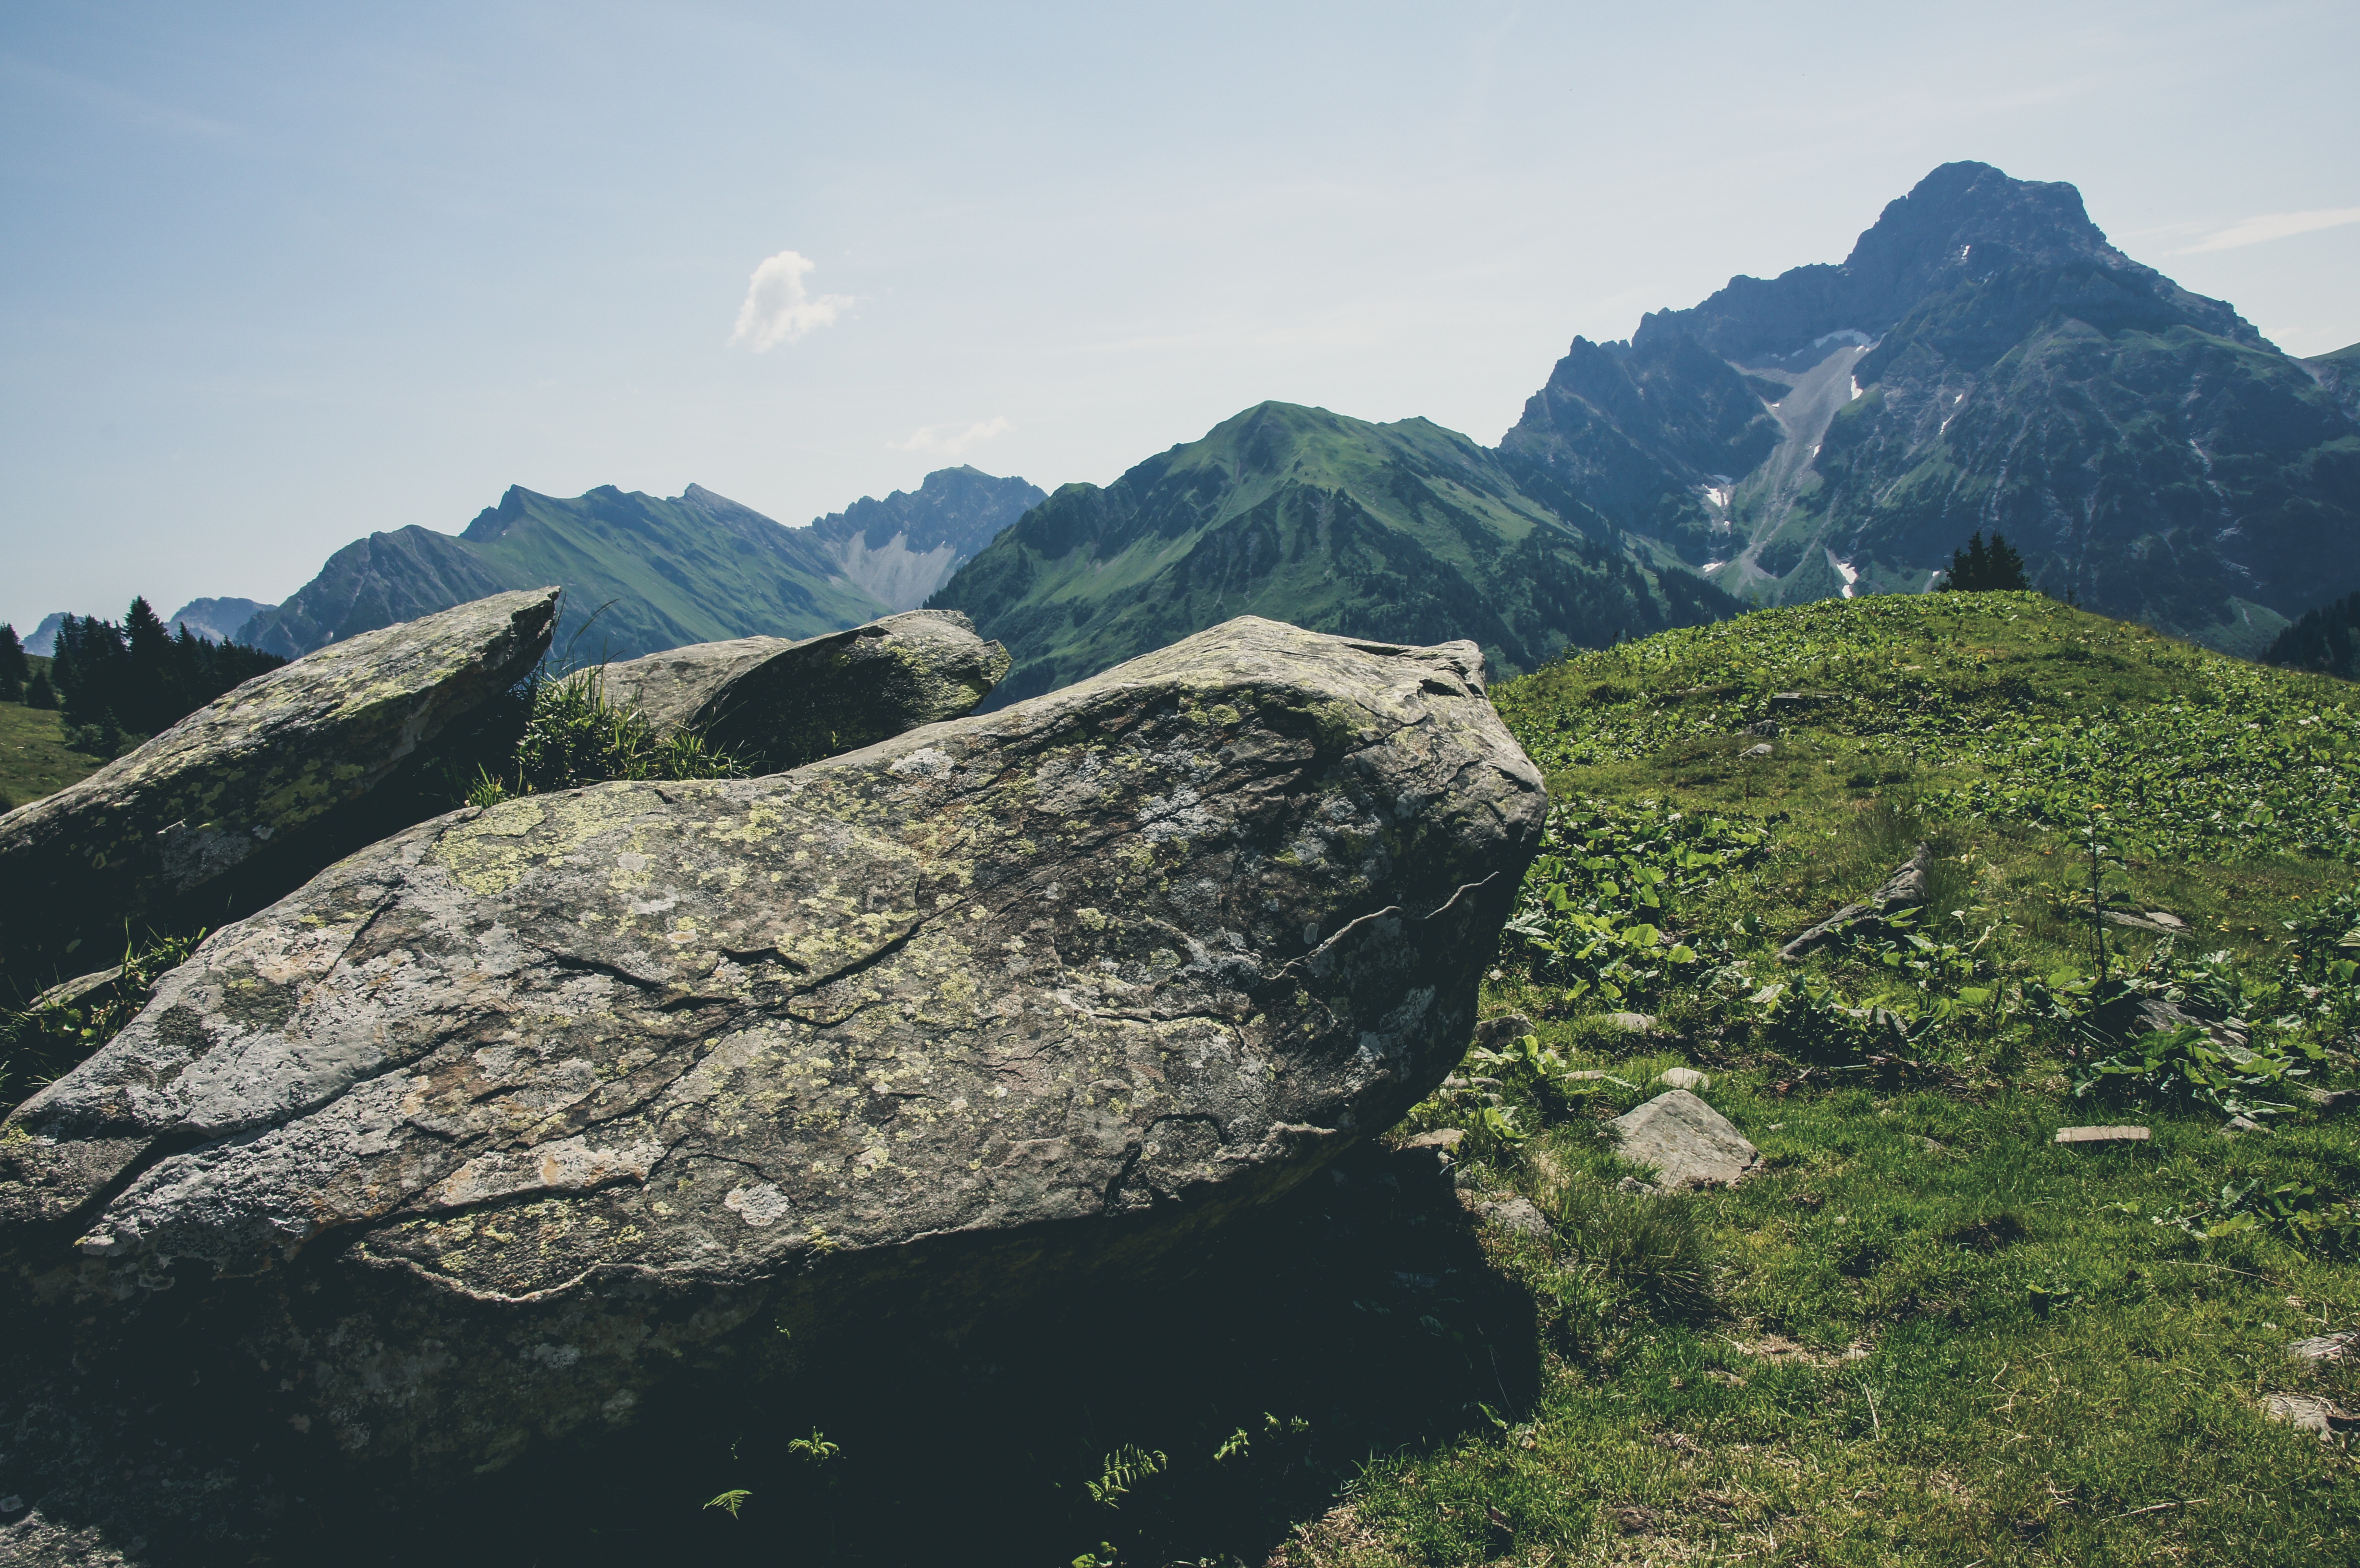
landscape, nature, rock, wilderness, walking, mountain, sky, hiking, trail, hill, lake, adventure, view, mountain range, stone, cliff, europe, steep, terrain, ridge, summit, height, austria, mountaineering, geology, mountains, alps, boulders, plateau, fell, oberstdorf, imposing, landform, steinig, impressive, mountain pass, kleinwalsertal, geographical feature, mountainous landforms, allgau